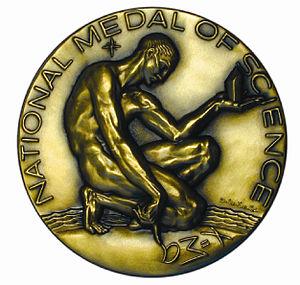
La National Medal of Science, aussi appelée Presidential Medal of Science, est une médaille décernée aux États-Unis par le président aux personnes ayant apporté une contribution importante dans le domaine des sciences du comportement et des sciences sociales, biologie, chimie, ingénierie, mathématiques et physique. Le comité de la National Medal of Science sous l'égide de la National Science Foundation recommande des candidats au président en fonction. Au 13 février 2006, il y a 425 lauréats de cette médaille.